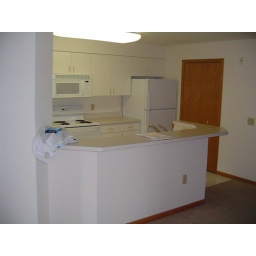
Another view of the kitchen (the plastic bag had two copies of the Yellow Pages in it)